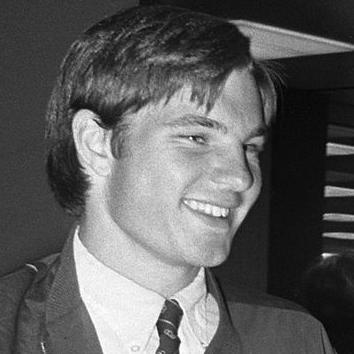
Age: 19